List of people from Montana

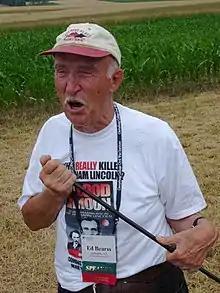
Ed Bearss narrating history in a field

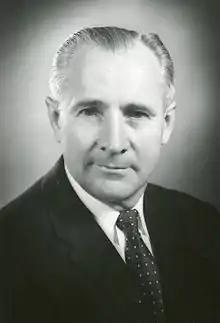
Roland Renne while President of Montana State College in 1960

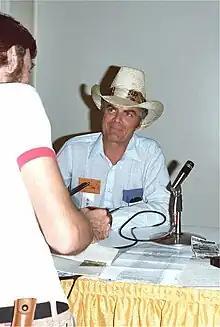
Cartoonist Stan Lynde at the 1982 San Diego Comic Con

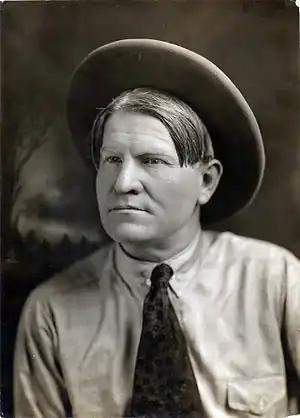
Western painter Charles Marion Russell

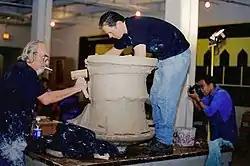
John Balistreri (right) assisting Peter Voulkos (left)

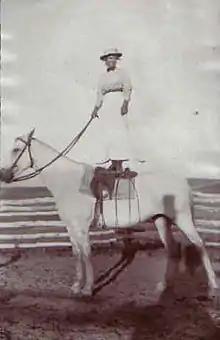
Evelyn Cameron standing on a horse, circa 1915

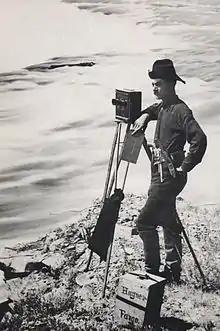
Frank Jay Haynes at Fort Benton, Montana, 1876

Montanans participate in a wide variety of sports, including baseball, basketball, boxing, cycling, football, golf, rodeo, figure skating, skiing, and wrestling.